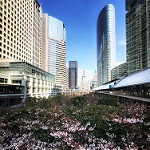
Scene: Outdoor